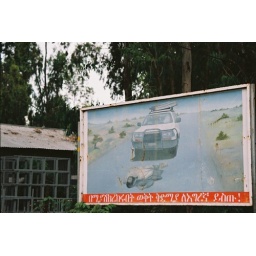
The road sign in Gonder which features a foreigner running over an Abasha